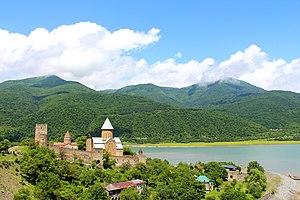
Vakhtang V, aussi connu comme Chah Navaz Khan est un monarque du royaume géorgien de Karthli, un prince de Moukhran sous les noms de Vakhtang II et Bakhouta Beg, et un homme politique de la Perse séfévide de la dynastie des Bagration de Moukhran. Il est le premier roi de Karthli représentant la branche cadette des Bagrations de Moukhran, une lignée qui dirige Tbilissi jusqu'en 1746. Il est également l'ancêtre paternel de monarques de Kakhétie et d'Iméréthie et de nombreux princes russo-géorgiens, dont Piotr Ivanovitch Bagration.